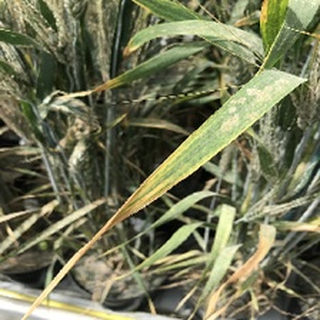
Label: wheat_mildew